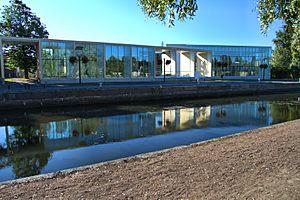
Rainer Mahlamäki est un architecte finlandais.